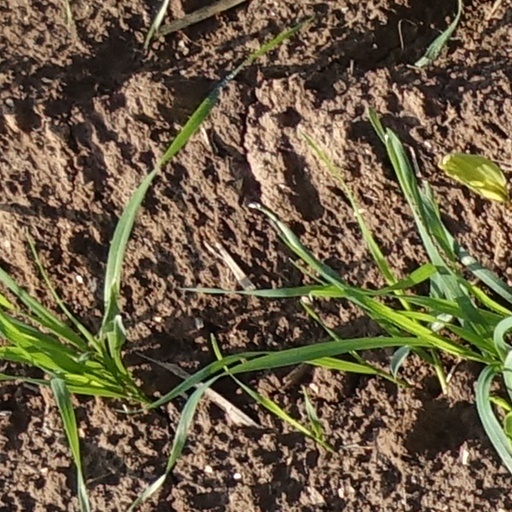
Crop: wheat